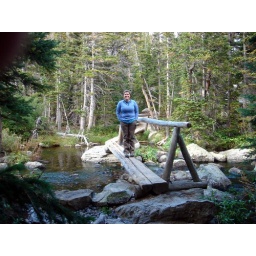
Like a bridge over pretty water